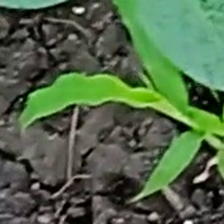
Weed species: Harali_(Cynodon_dactylon)